Bank Negara Komuter station

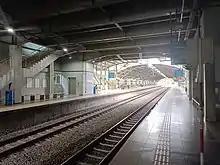
The Bank Negara halt (March 2007) is one of a few train stations in the KTM Komuter network to be constructed along valley-like terrain.

As with other stationss on the KTM Komuter lines, the Bank Negara station is lined along two electrified railway tracks, each served by one of the station's two side platforms at either side of the tracks. However, having to accommodate the railway lines along a small valley, the station and its platforms were required to be crammed into a rather limited space, with one ticketing concourse placed at one edge of the valley. The Bank Negara station initially did not feature a centralised ticketing concourse, but was rather designed with two, each intended for either platform. Accordingly the station did not feature a footbridge in itself, instead relying on a road bridge outside the station as for passengers crossing over the railway tracks and between two platforms. Owing to its lack of importance managing other responsibilities along the railway line other than Komuter services, the station only houses ticketing facilities for Komuter trains, including ticket counters and ticket vending machines, fare gates, and a small staff.